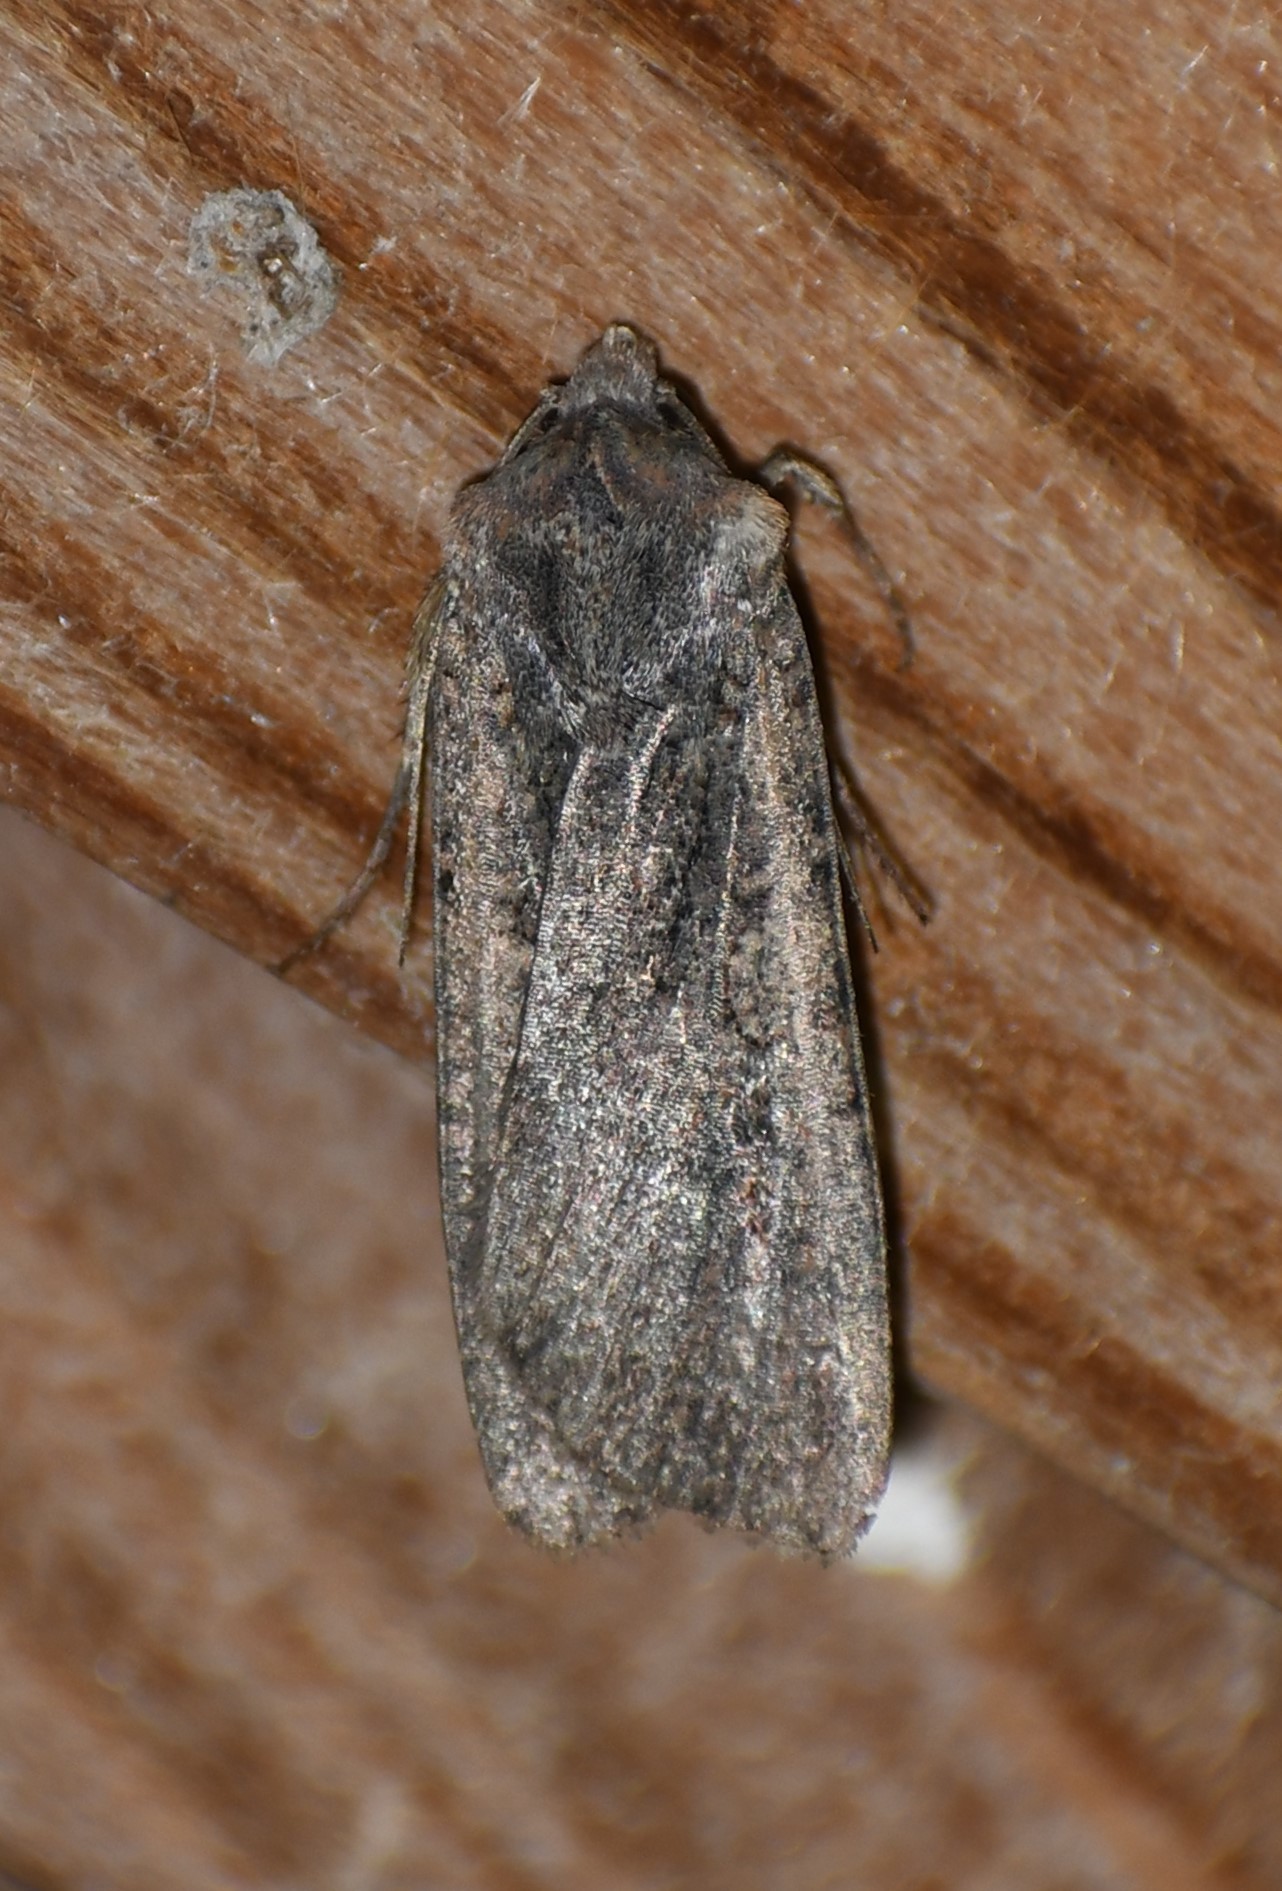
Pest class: cutworms